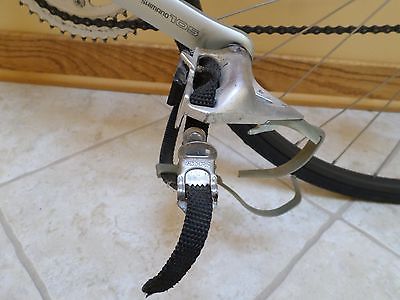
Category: bicycle